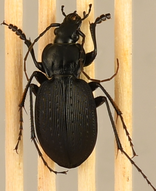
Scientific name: Carabus goryi
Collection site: Great Smoky Mountains National Park NEON (GRSM), plot GRSM_012